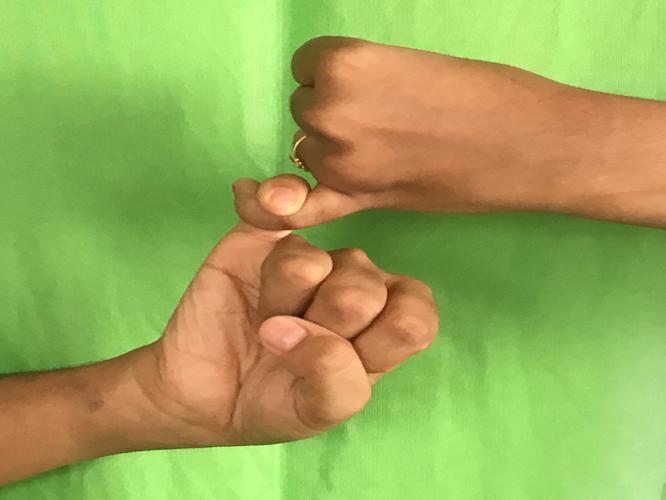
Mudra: Kilaka
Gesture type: double_hand